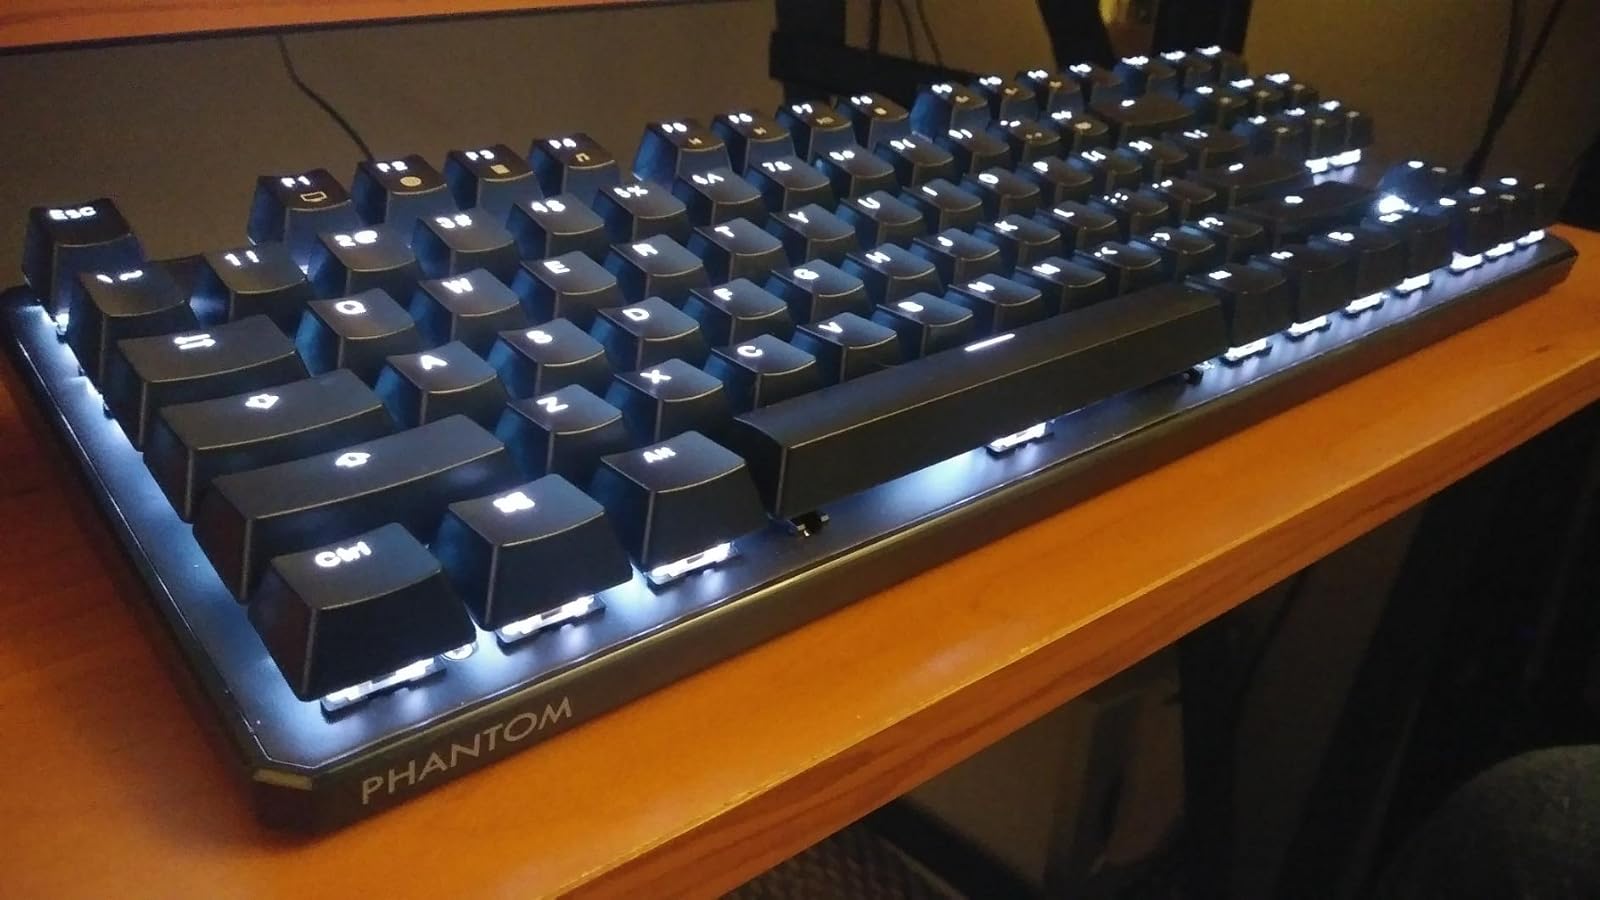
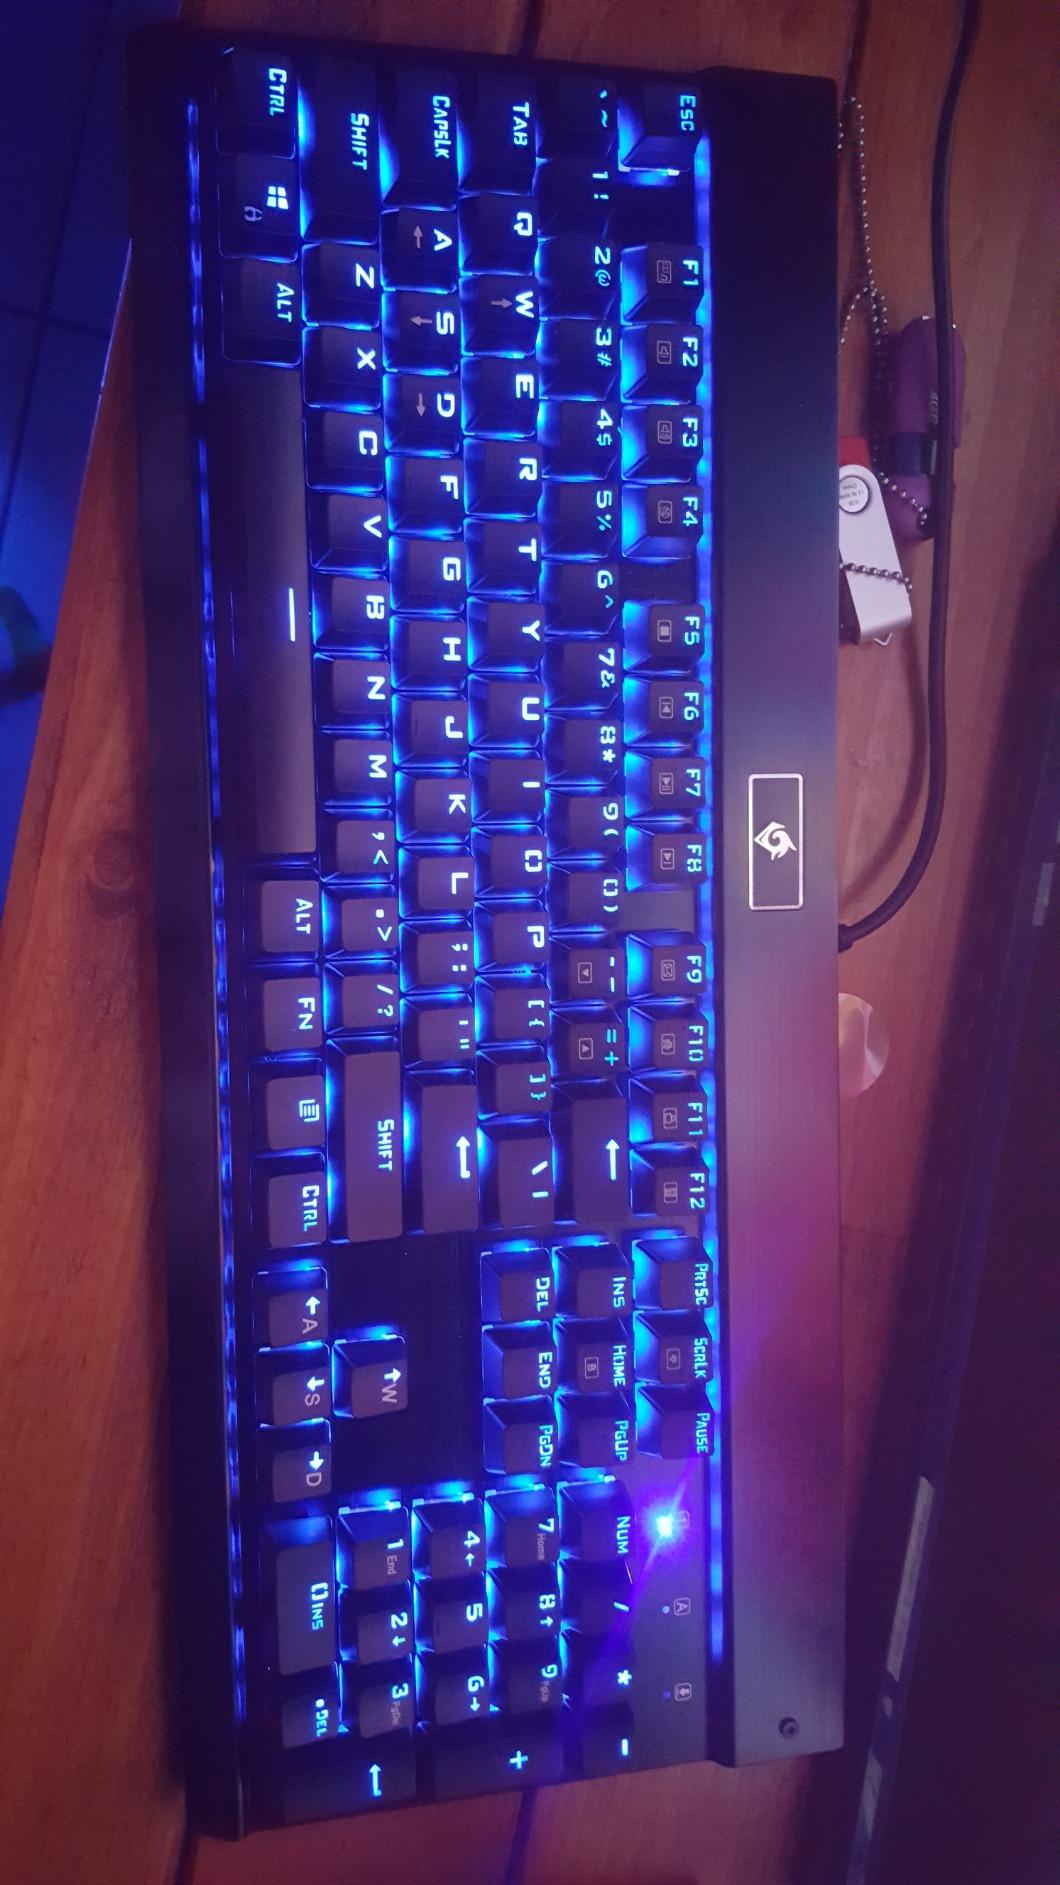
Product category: keyboard
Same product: no